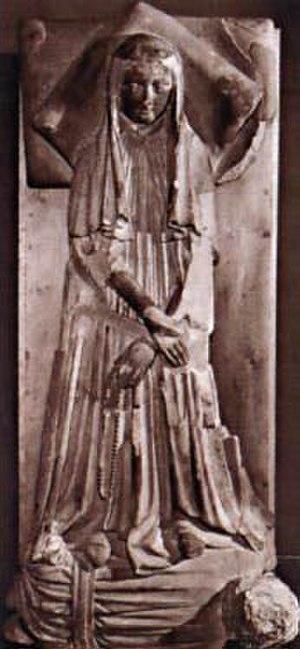
Mathilde de Brunswick-Lunebourg est une princesse allemande membre de la famille des Welfs qui fut régente en 1309 du duché de Glogów et Ścinawa, puis douairière de Glogów jusqu'en 1318.